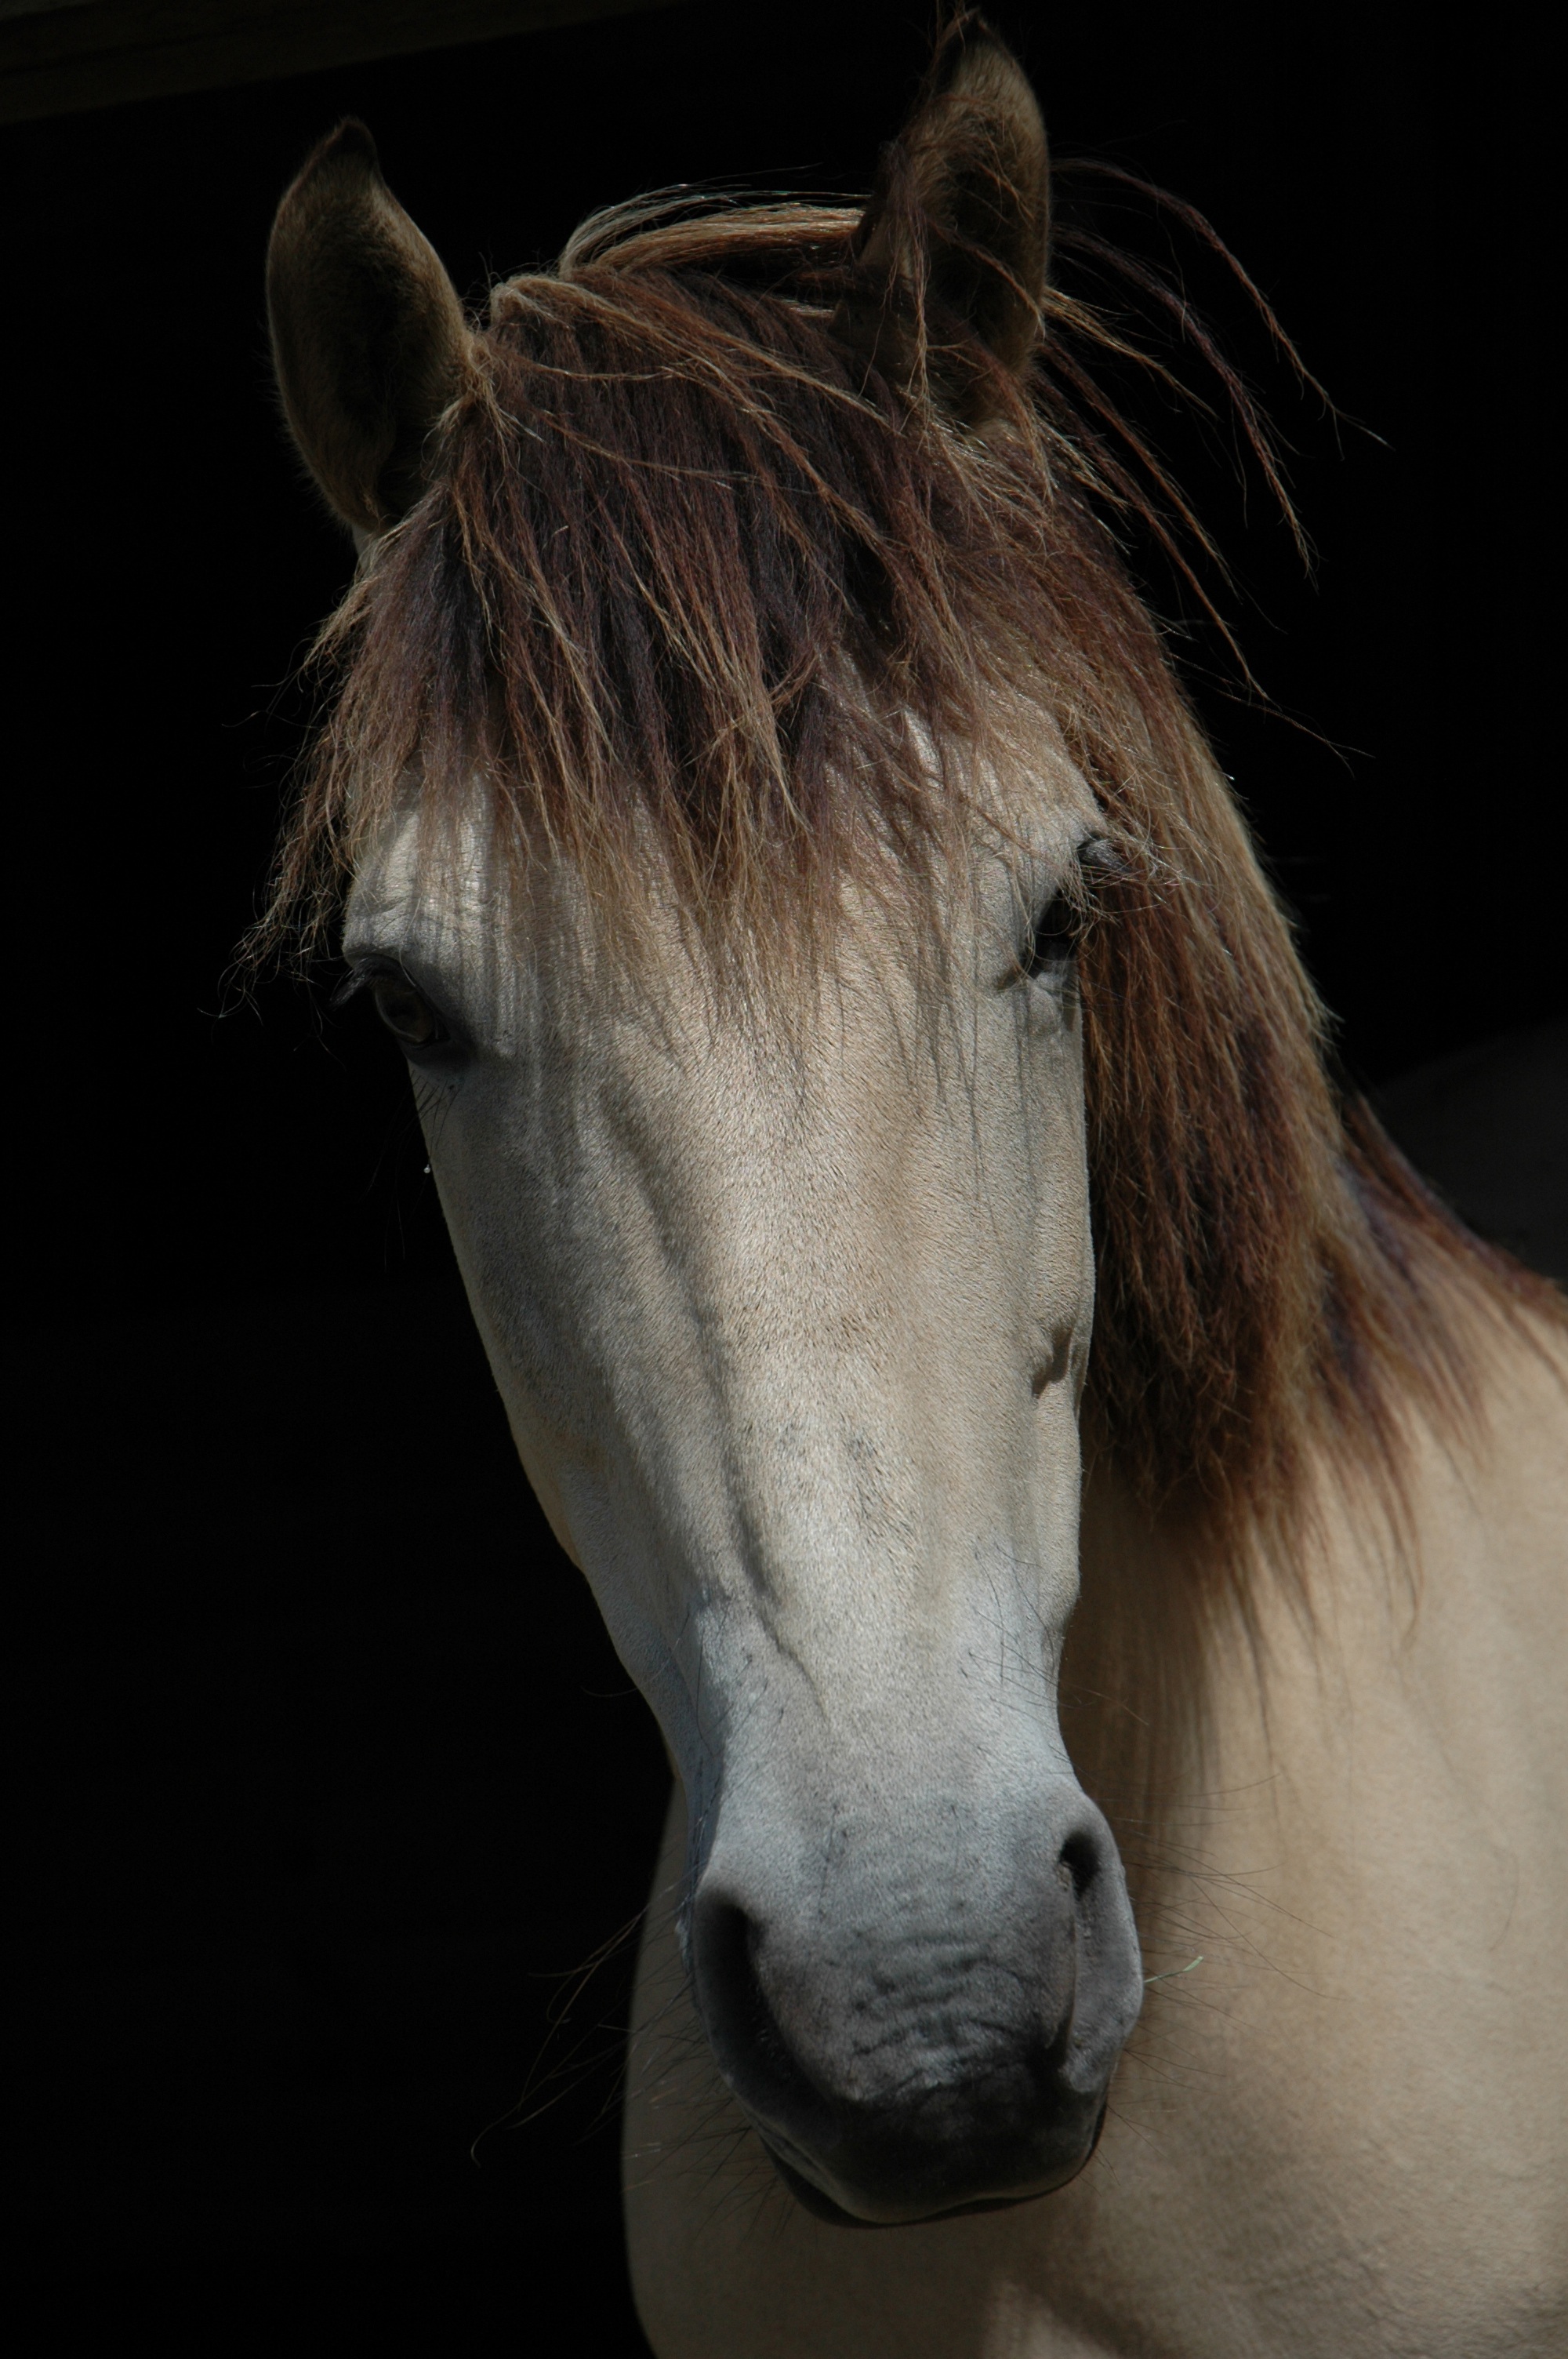
nature, animal, horse, mammal, stallion, mane, fjord, close up, bridle, equine, horses, nose, pony, head, vertebrate, mare, foal, horse like mammal, mustang horse